Education in New York City

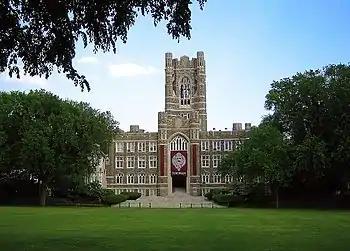
Fordham University's Keating Hall in the Bronx

Public higher education is provided by the many campuses of the City University of New York (CUNY) and the State University of New York (SUNY). CUNY is built around the City College of New York, whose own history dates back to the formation of the Free Academy in 1847. Much of CUNY's student body, which represent 197 countries, consists of new immigrants to New York City. CUNY has campuses in all of the five boroughs, with 11 four-year colleges, 7 two-year colleges, a law school, a graduate school, a medical school, an honors college, a public health school, professional studies school, and a journalism school. A third of college graduates in New York City are CUNY graduates, with the institution enrolling about half of all college students in New York City. The City University's alumni include Jonas Salk, Colin Powell, Paul Simon and Art Garfunkel.